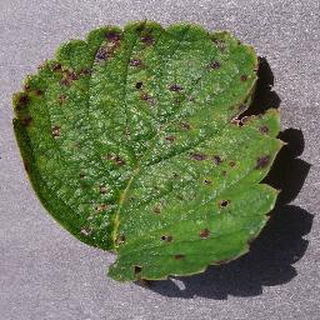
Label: strawberry_leaf_scorch